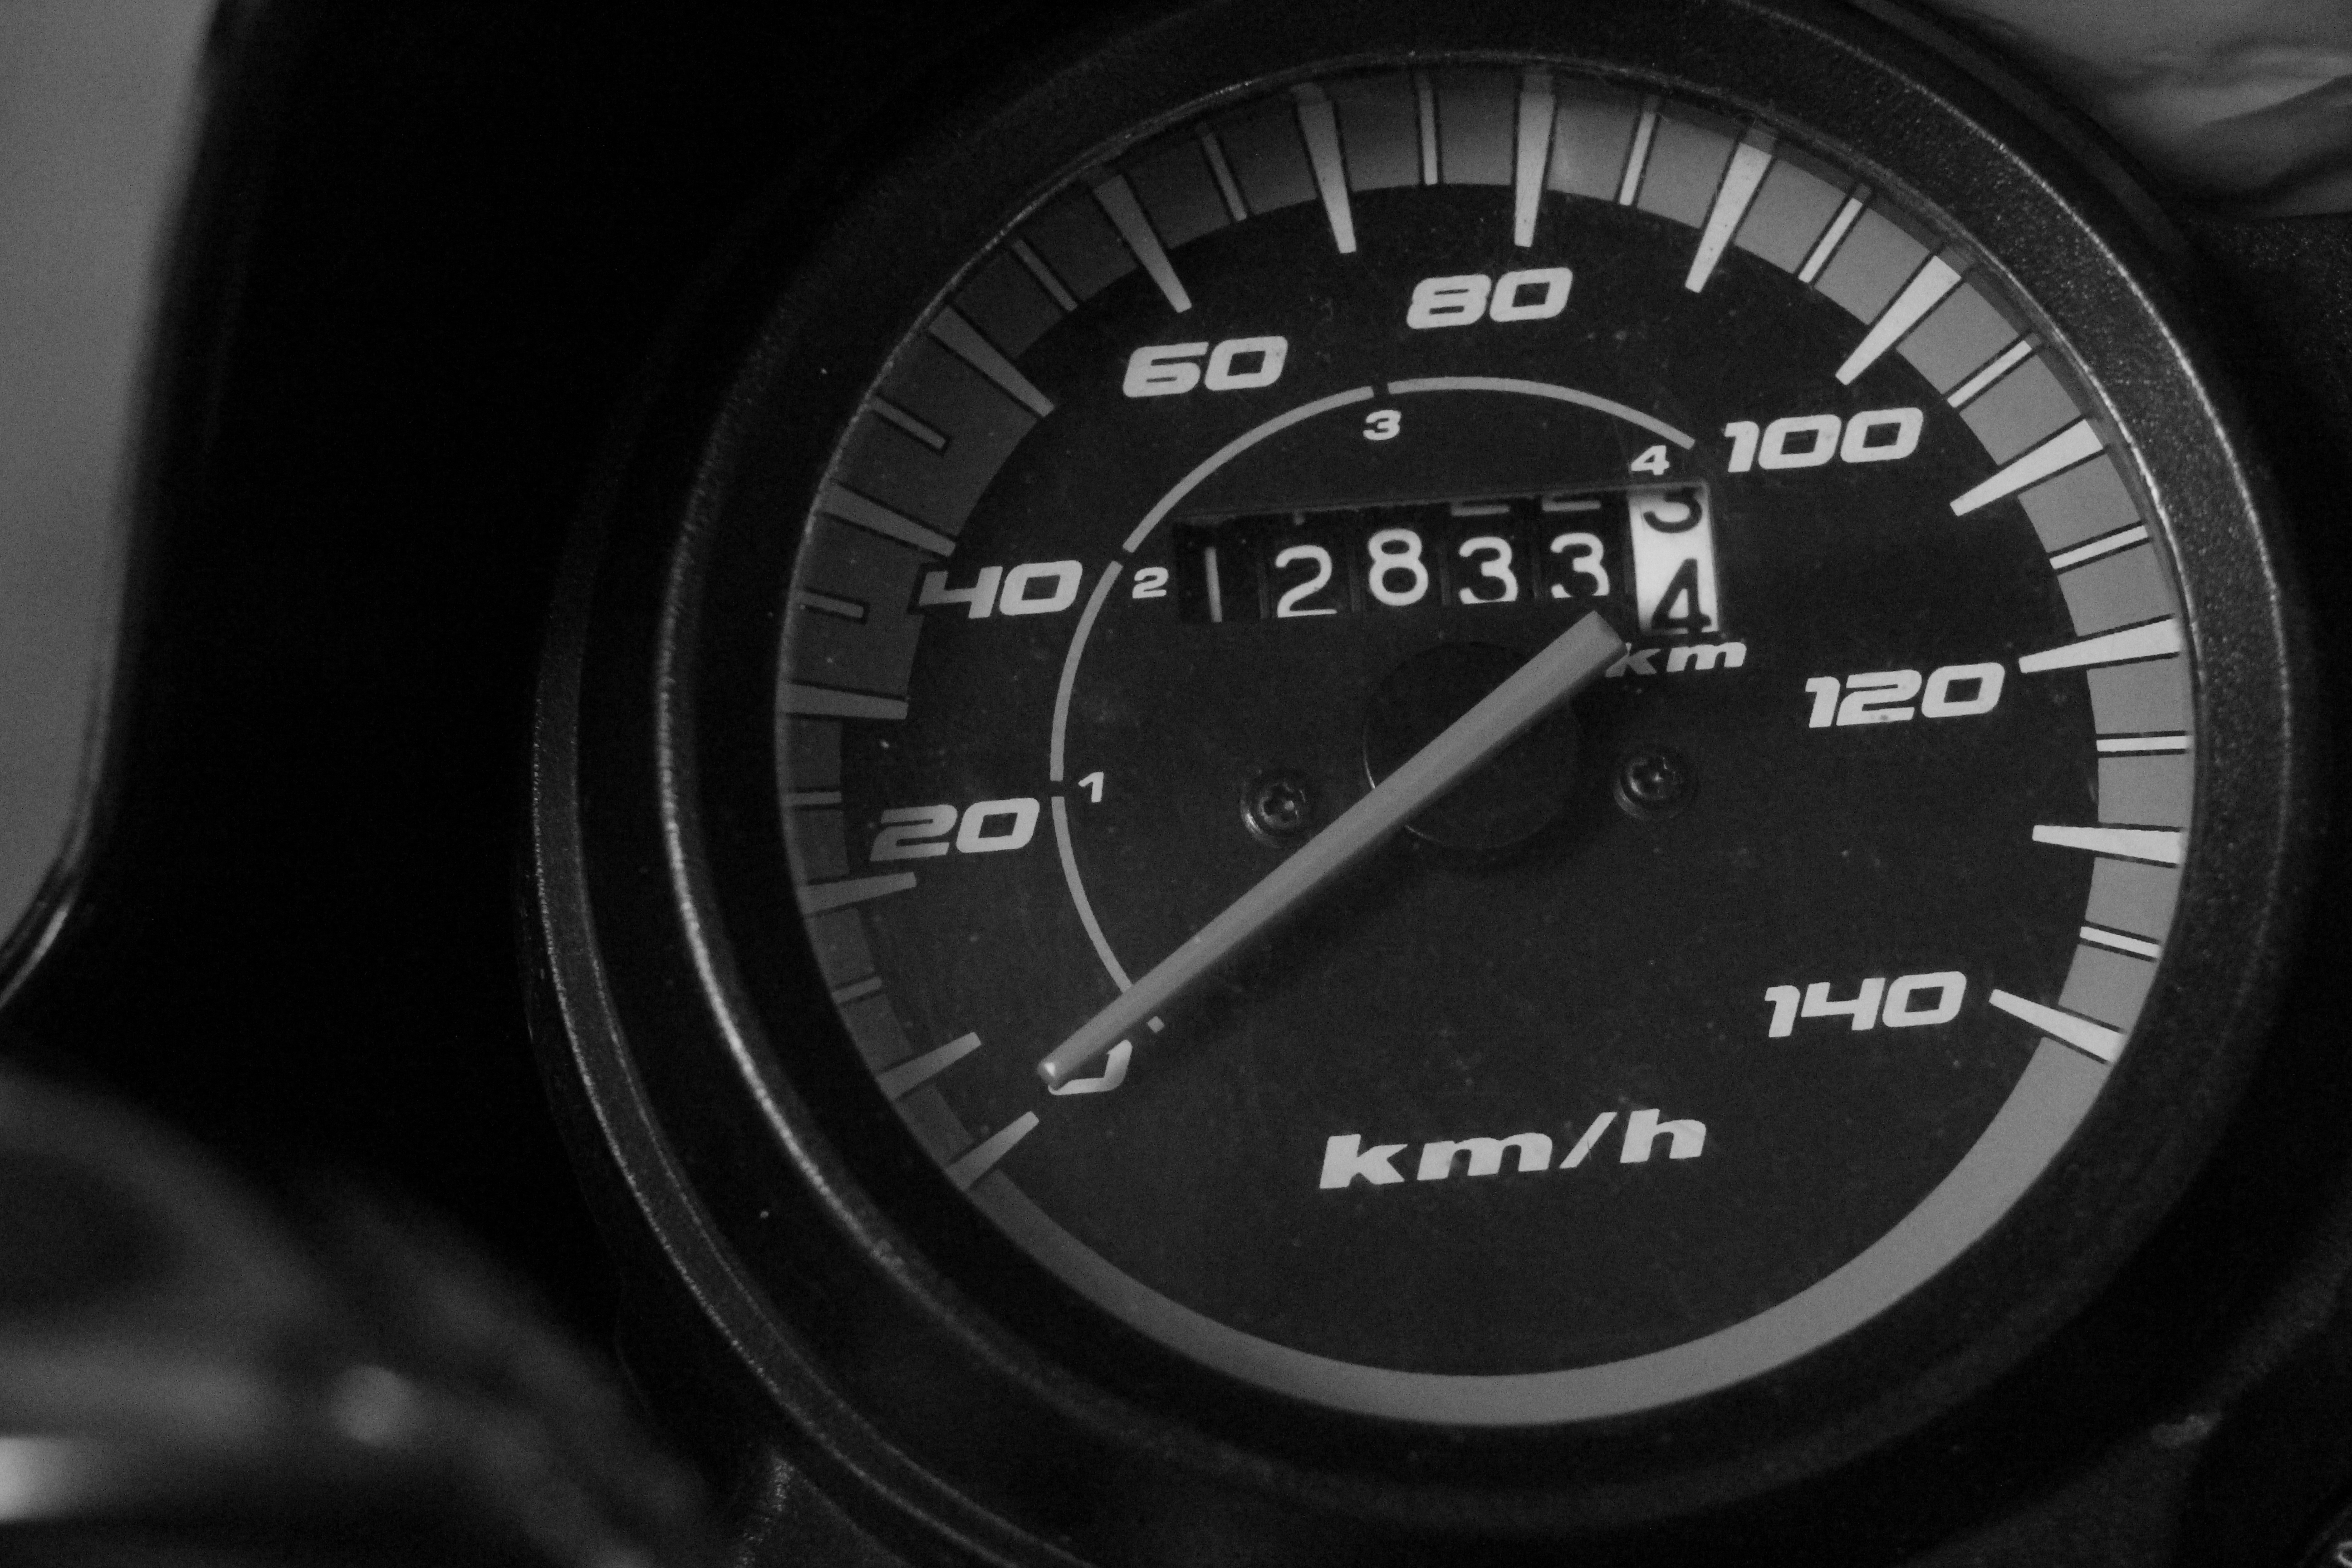
car, wheel, automobile, bike, transportation, vehicle, meter, gauge, steering wheel, black, speed, dashboard, speedometer, tachometer, tire, measurement, sports car, indicator, rim, city car, automobile make, luxury vehicle